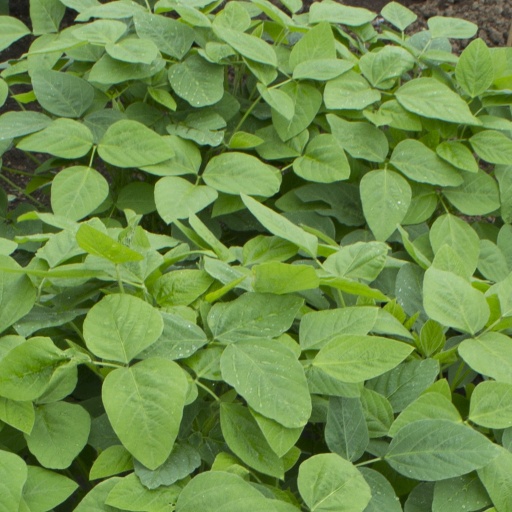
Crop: soybean